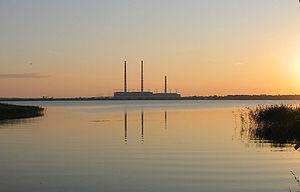
La centrale thermique d'Elektrėnai est une centrale thermique en Lituanie.